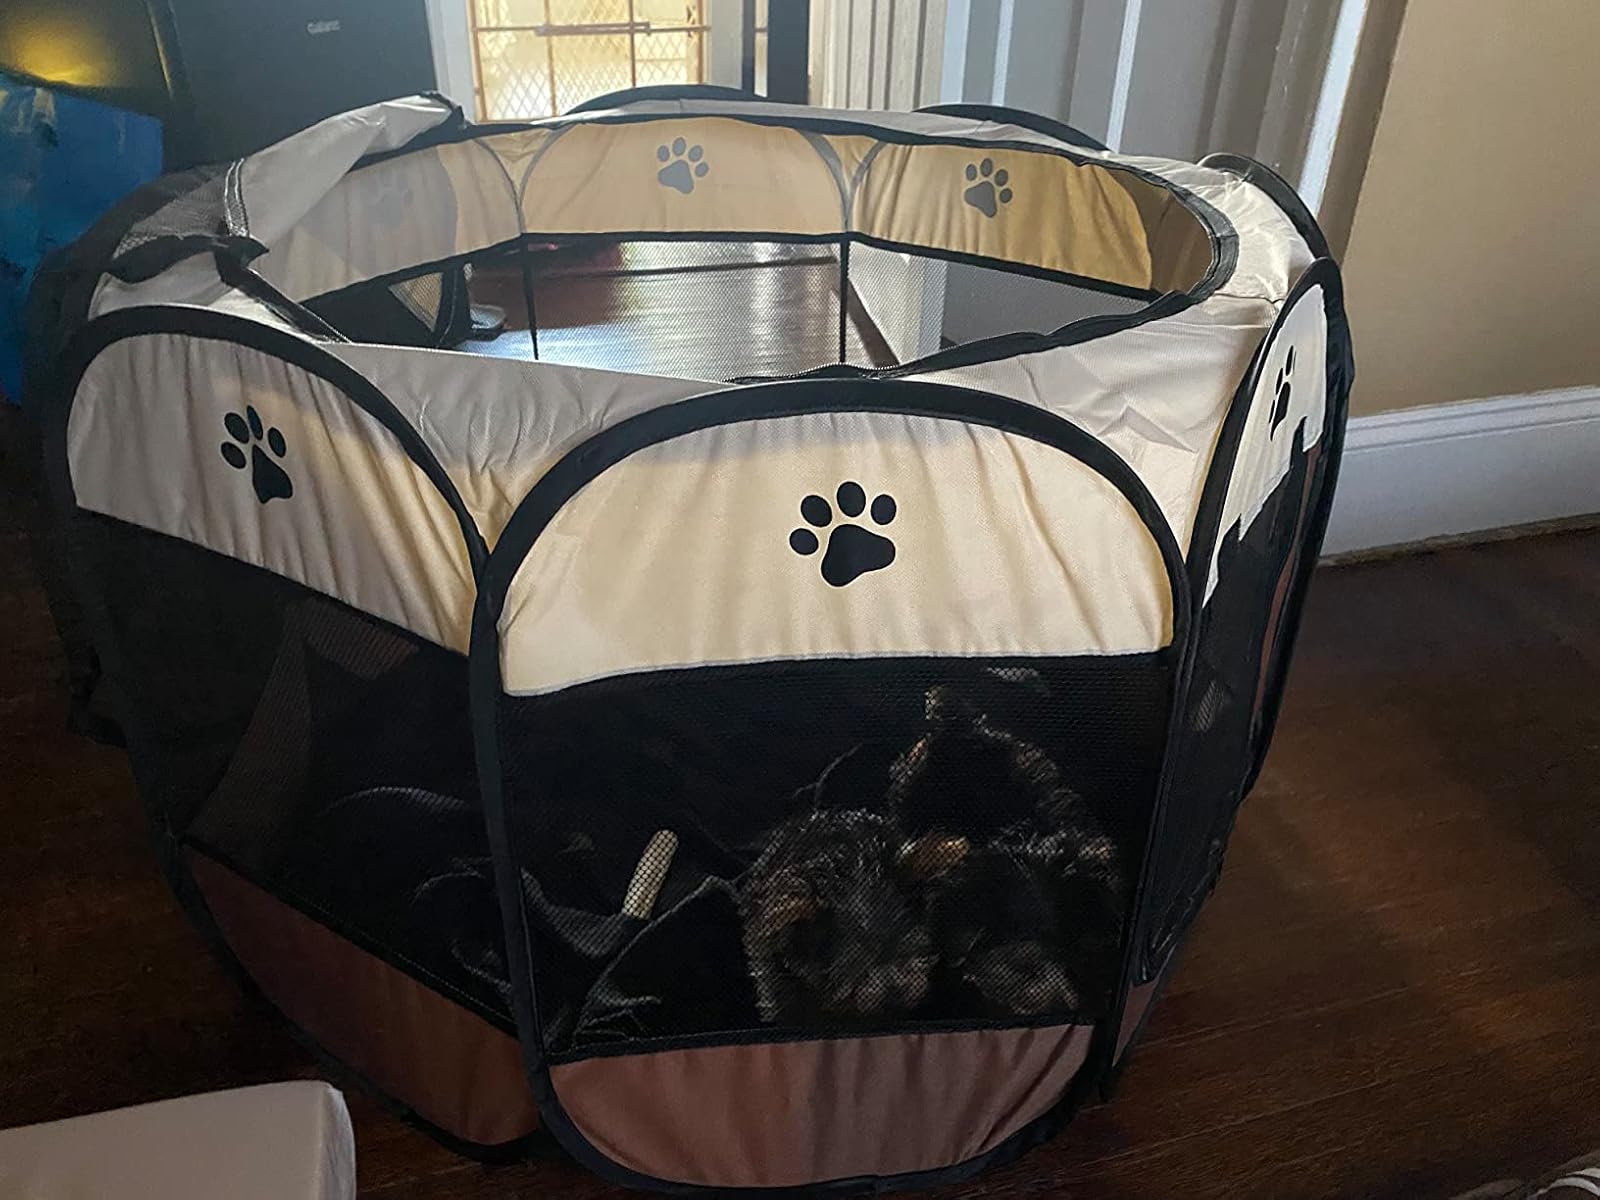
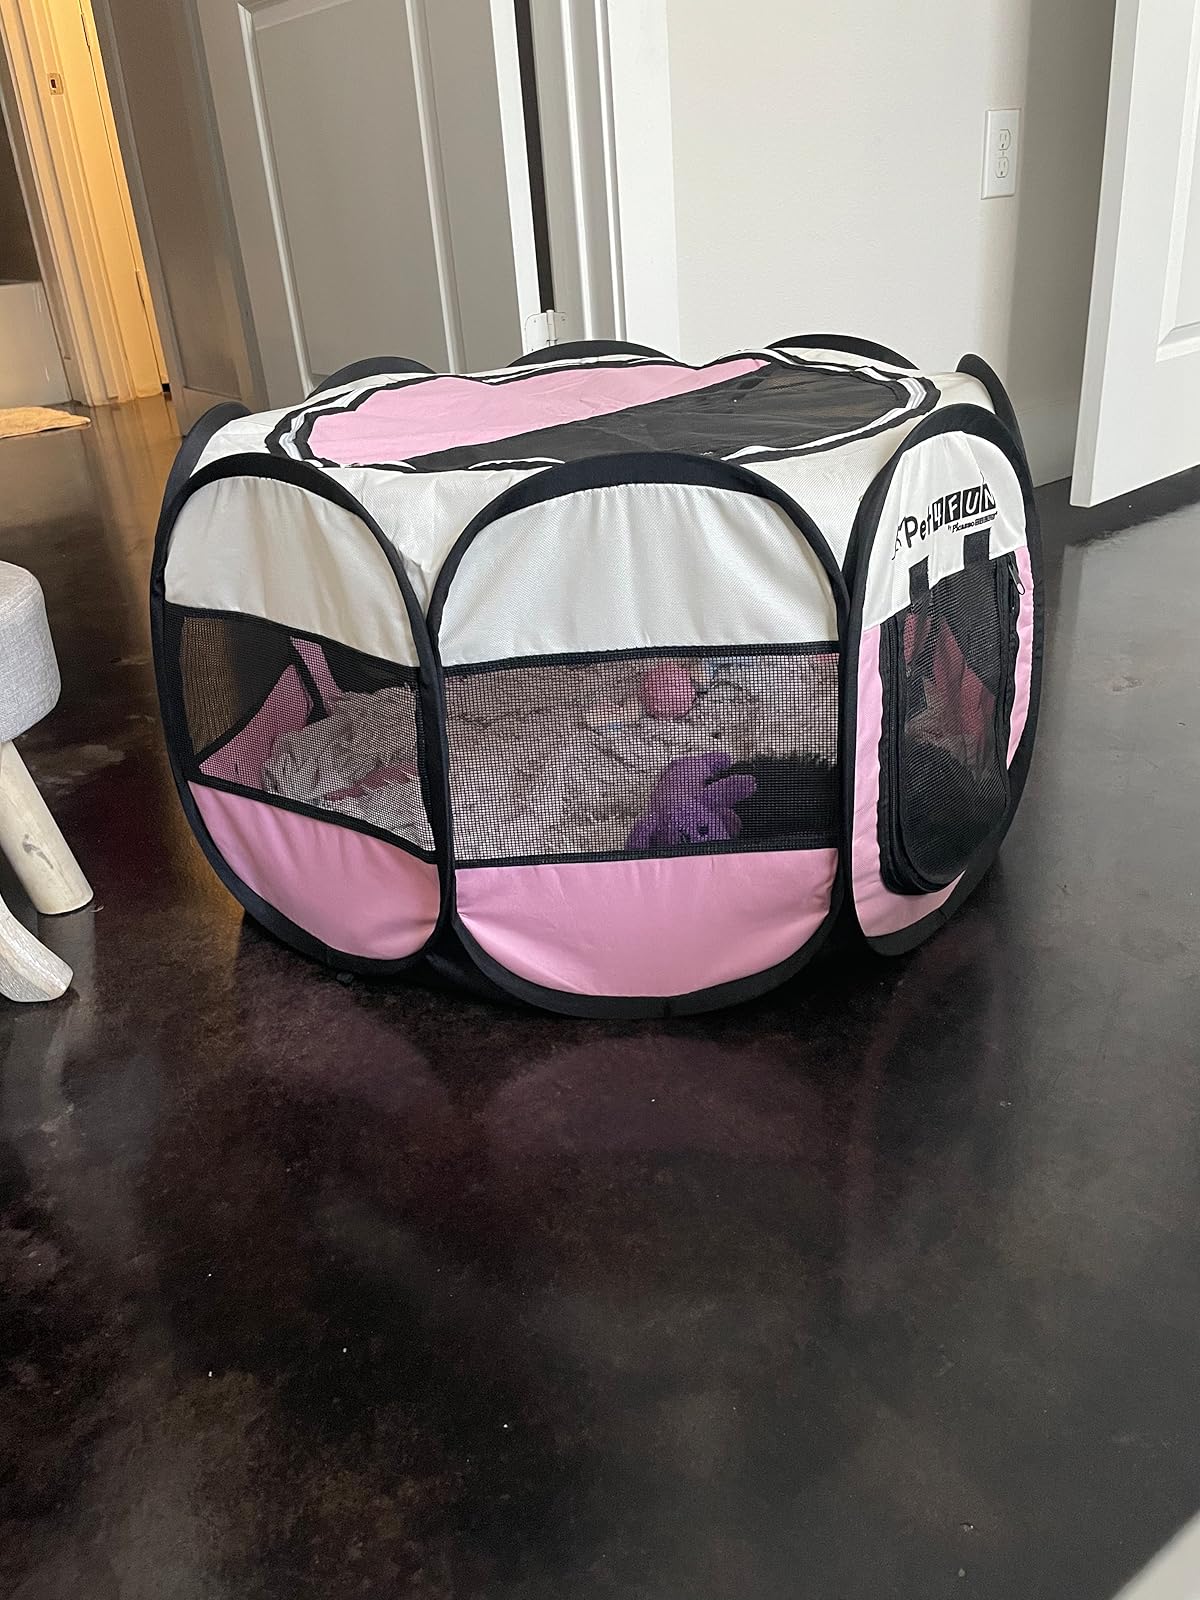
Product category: items_kennel
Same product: no